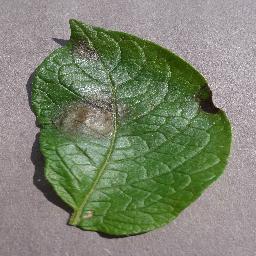
Label: Potato___Late_blight